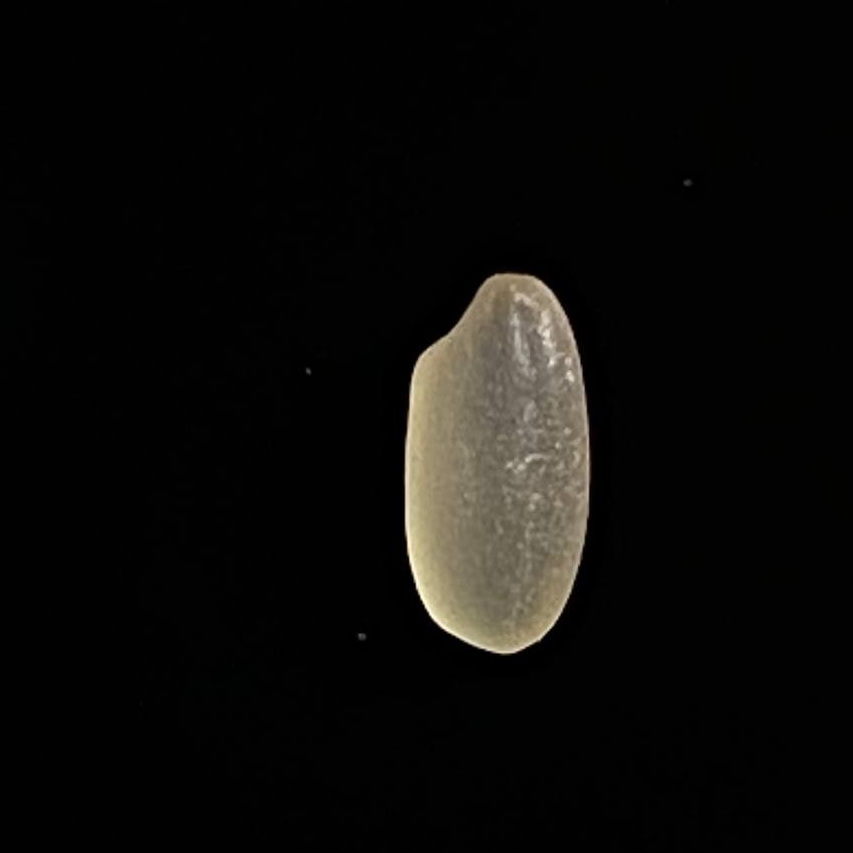
Rice variety: Gutisharna